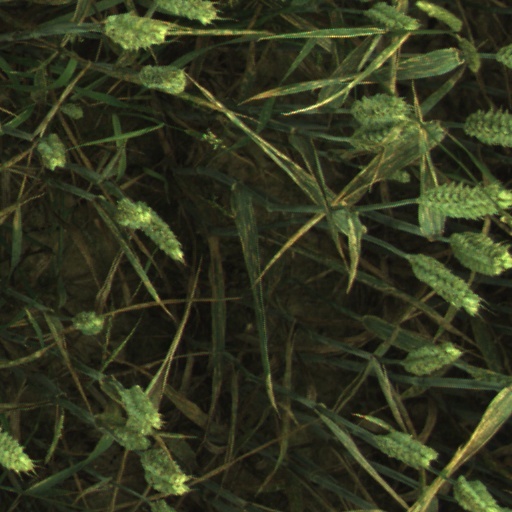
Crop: wheat